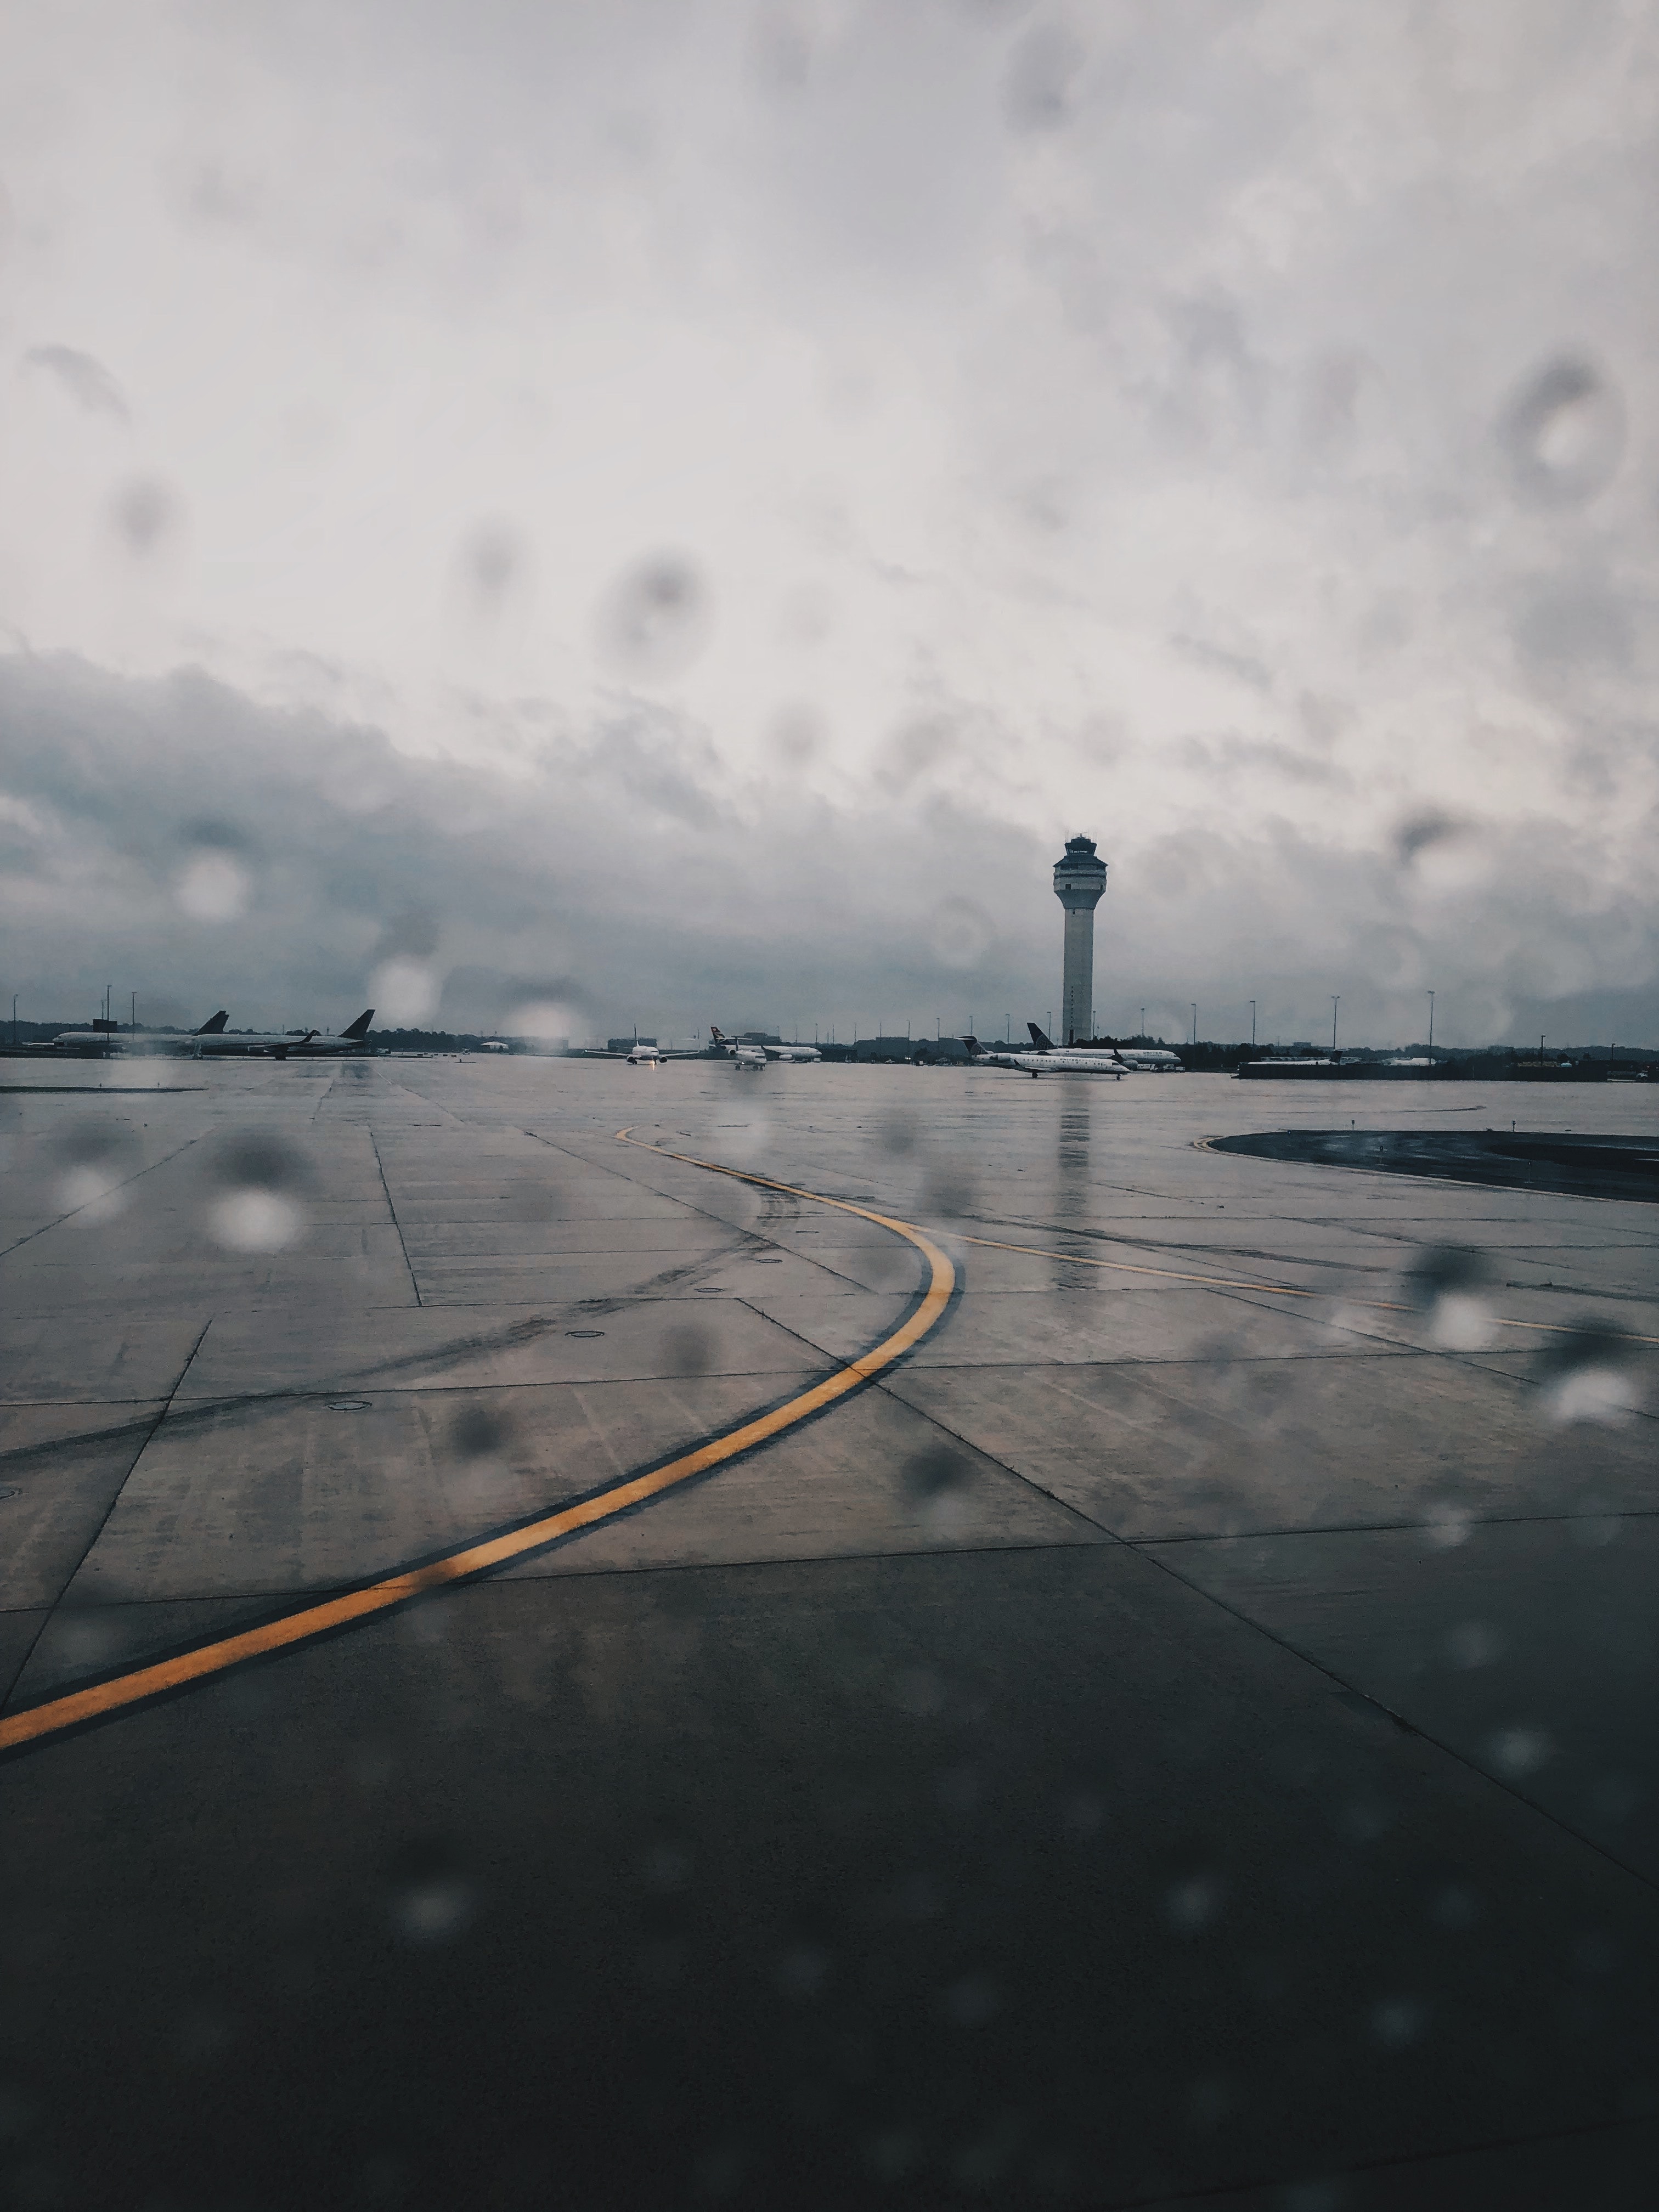
sky, water, cloud, horizon, ocean, sea, line, atmosphere, calm, reflection, road, photography, wave, vacation, asphalt, evening, river, meteorological phenomenon, road surface, winter, city, coast